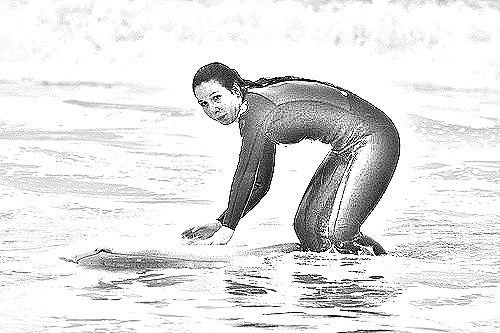
Portrait style: Sketch Portrait